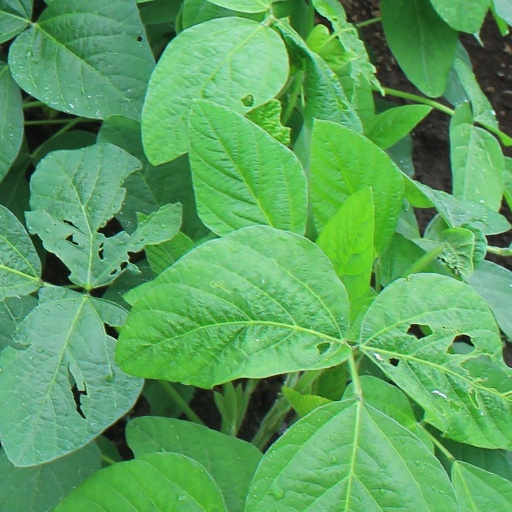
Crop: soybean